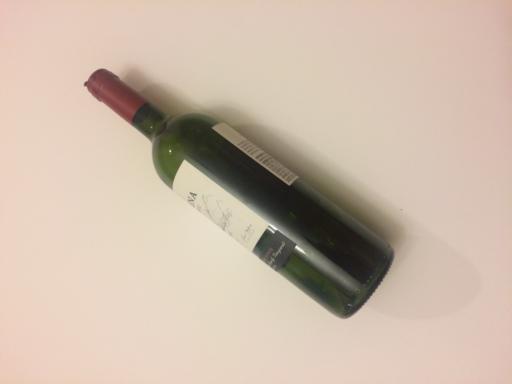
Waste category: glass